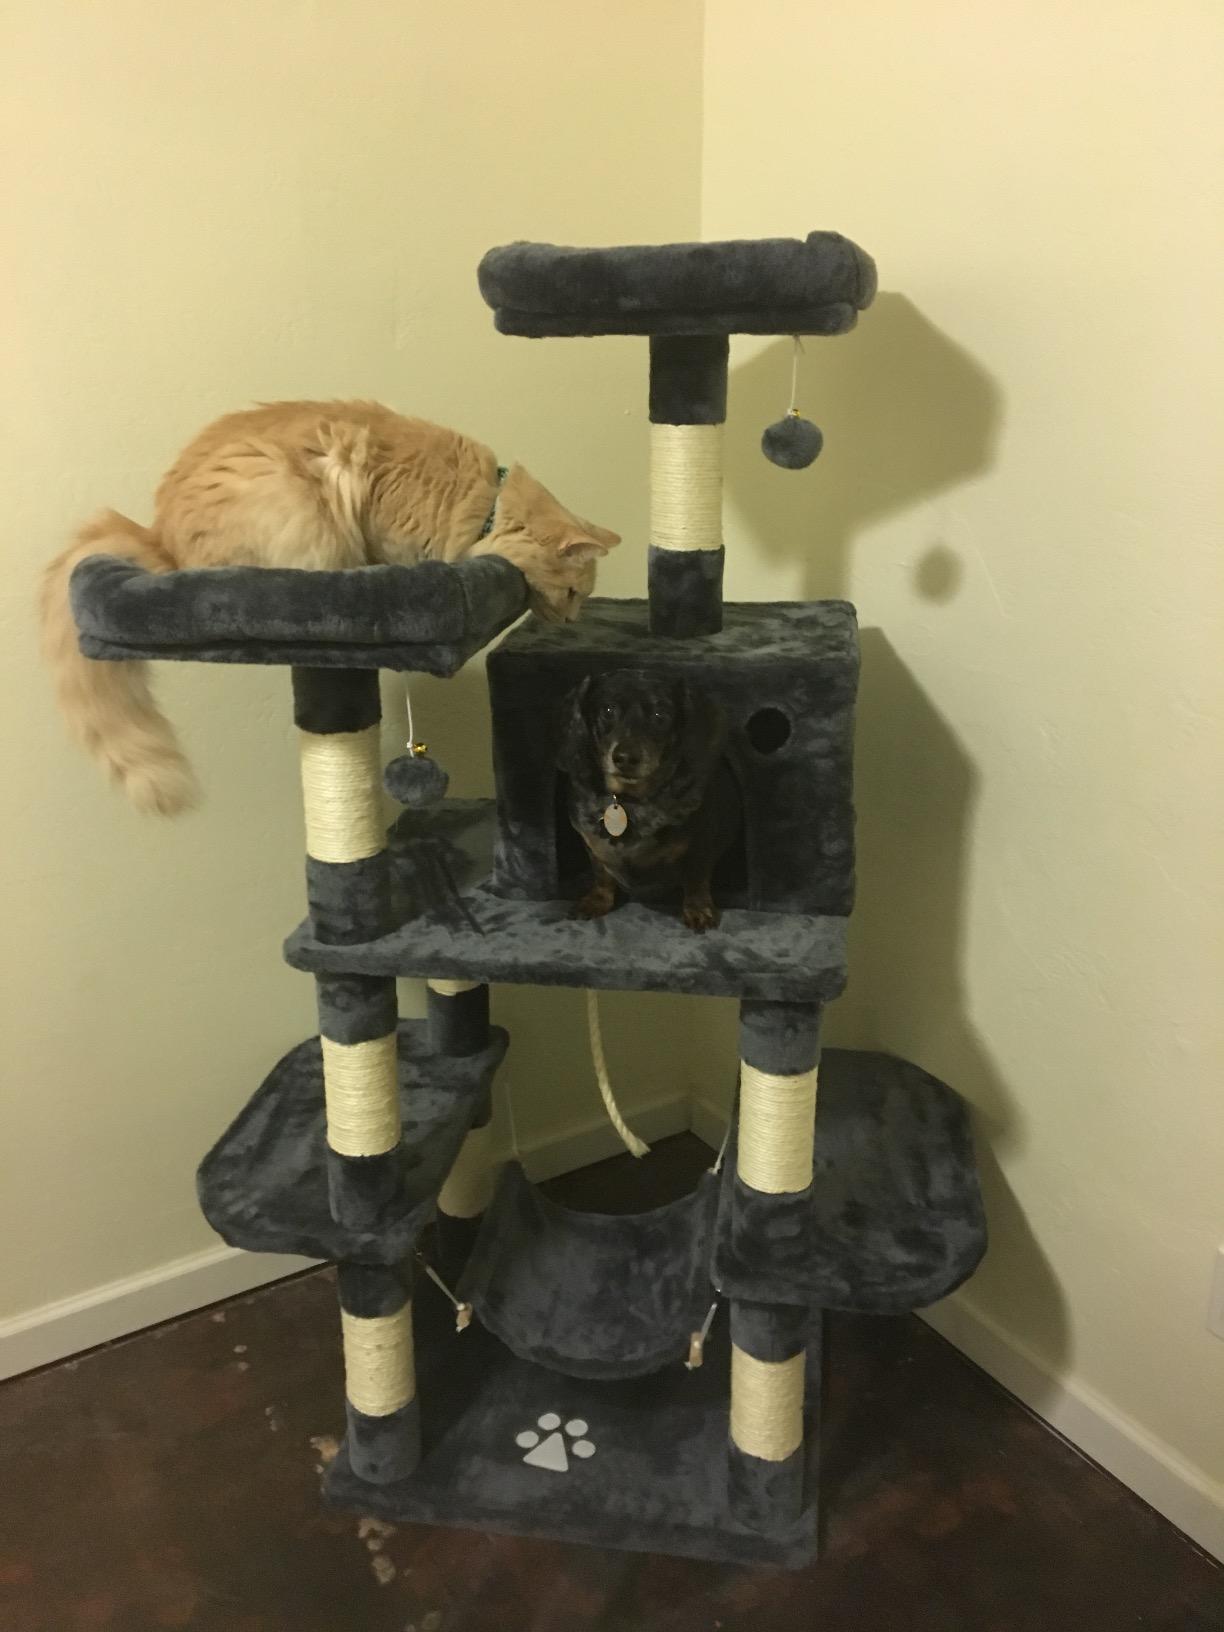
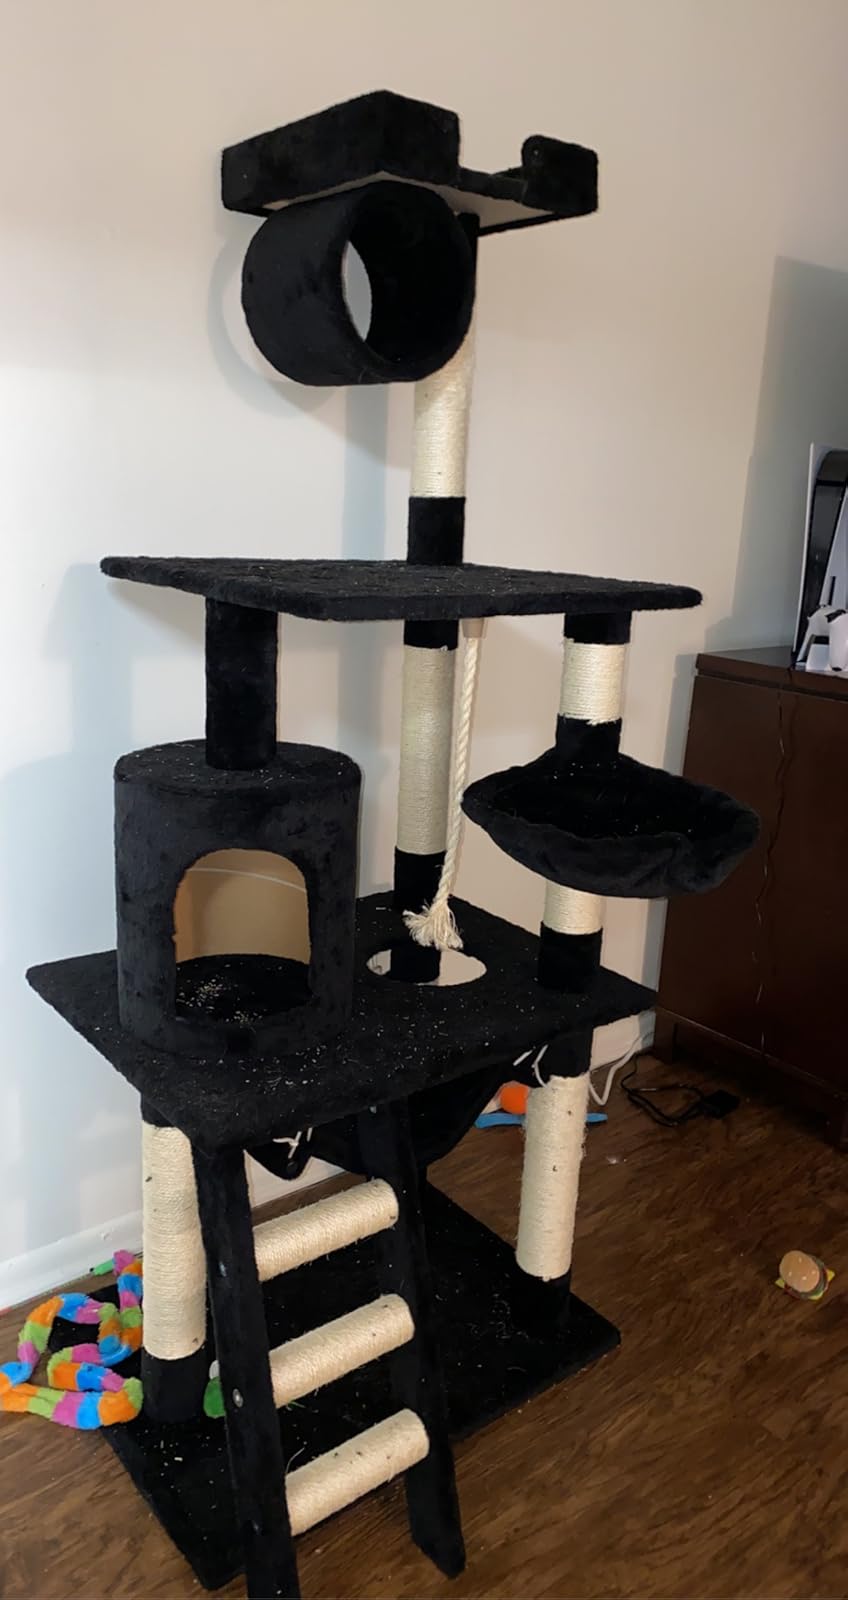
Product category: items_cat tree
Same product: no